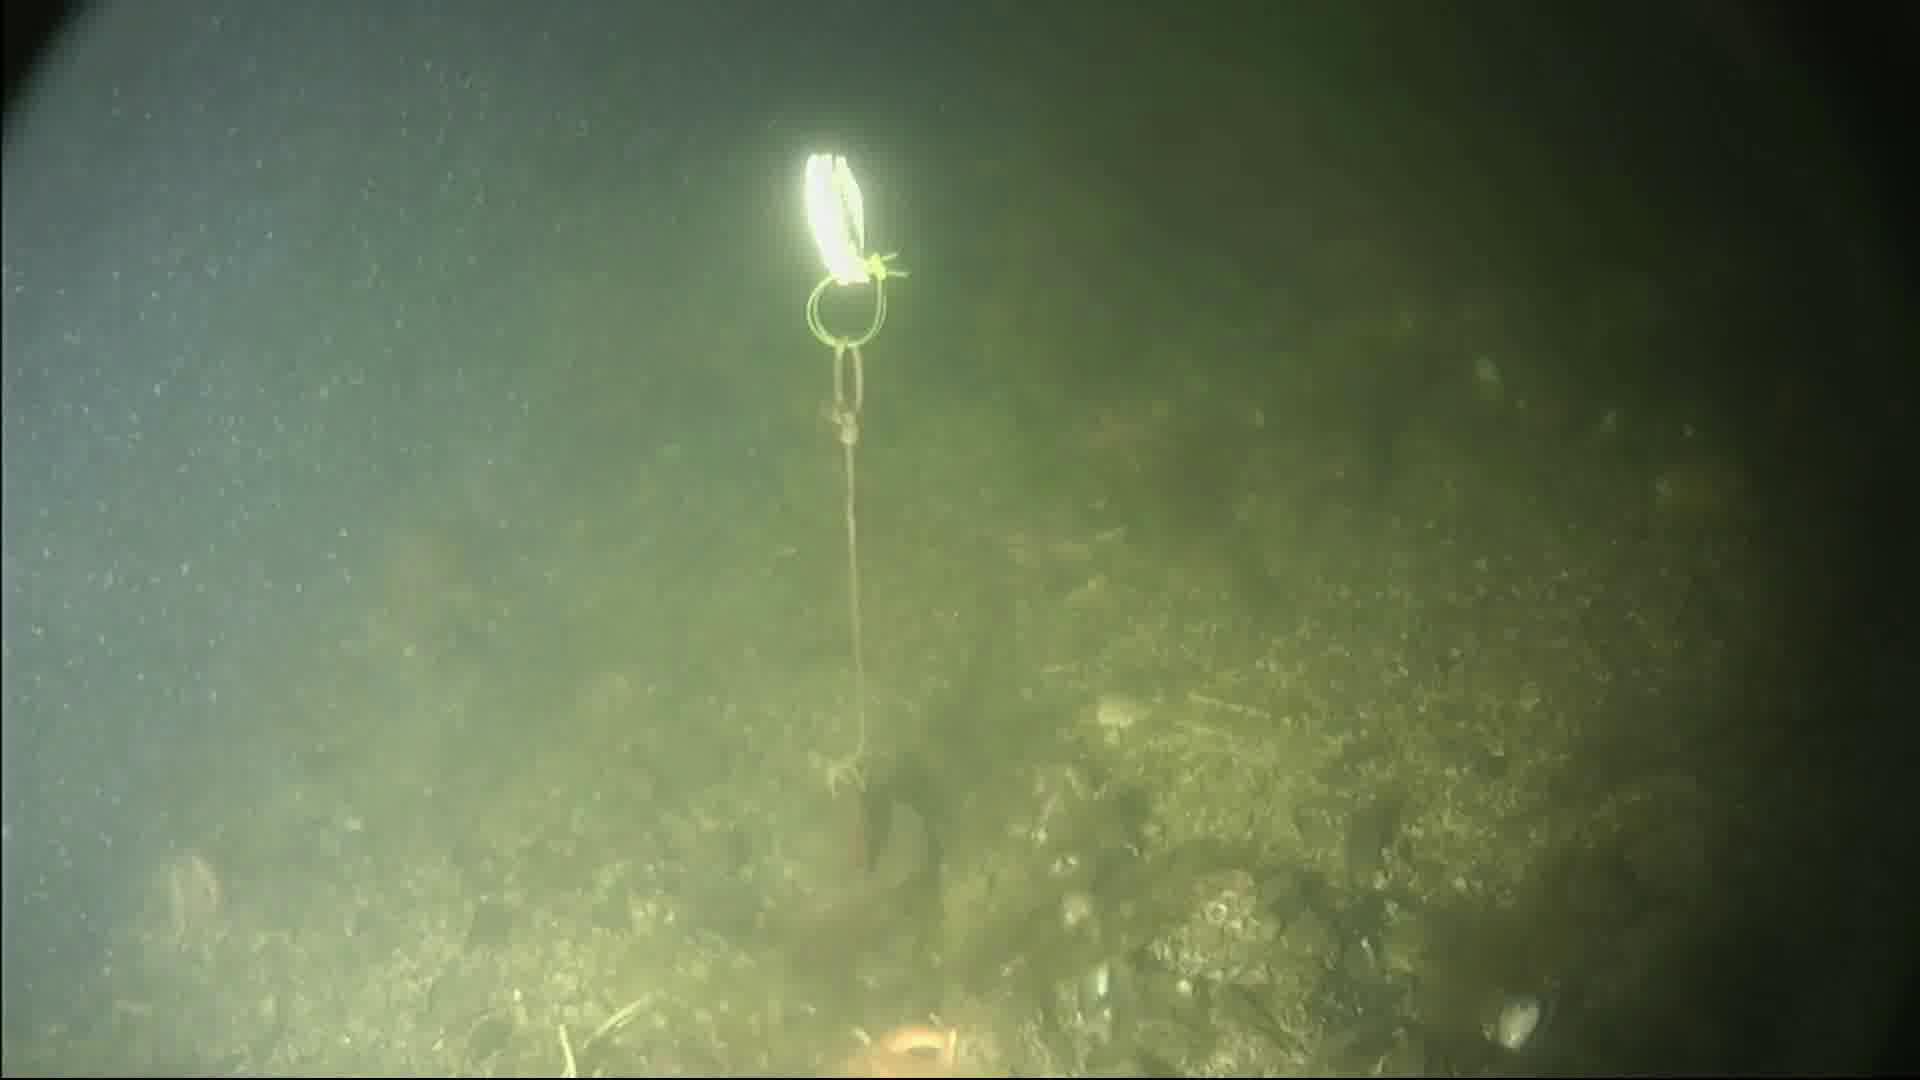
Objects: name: starfish